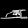
Label: Sandal